Charles Vane

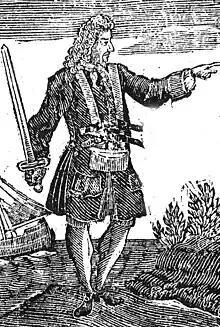
An early-18th century engraving of Vane

Charles Vane (c. 1680 – 29 March 1721) was an English pirate who operated in the Bahamas during the end of the Golden Age of Piracy.